Feathered dinosaur

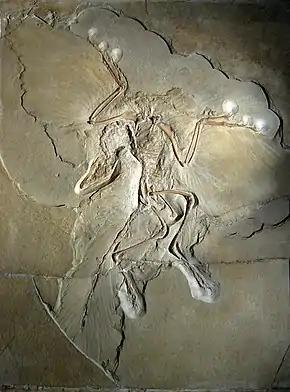
The Berlin "Archaeopteryx"

Shortly after the 1859 publication of Charles Darwin's "On the Origin of Species", the British biologist Thomas Henry Huxley proposed that birds were descendants of dinosaurs. He compared the skeletal structure of "Compsognathus", a small theropod dinosaur, and the "first bird" "Archaeopteryx lithographica" (both of which were found in the Upper Jurassic Bavarian limestone of Solnhofen). He showed that, apart from its hands and feathers, "Archaeopteryx" was quite similar to "Compsognathus". Thus "Archaeopteryx" represents a transitional fossil. In 1868, he published "On the Animals which are most nearly intermediate between Birds and Reptiles", which made that case.